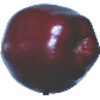
Label: red_delicious_apple